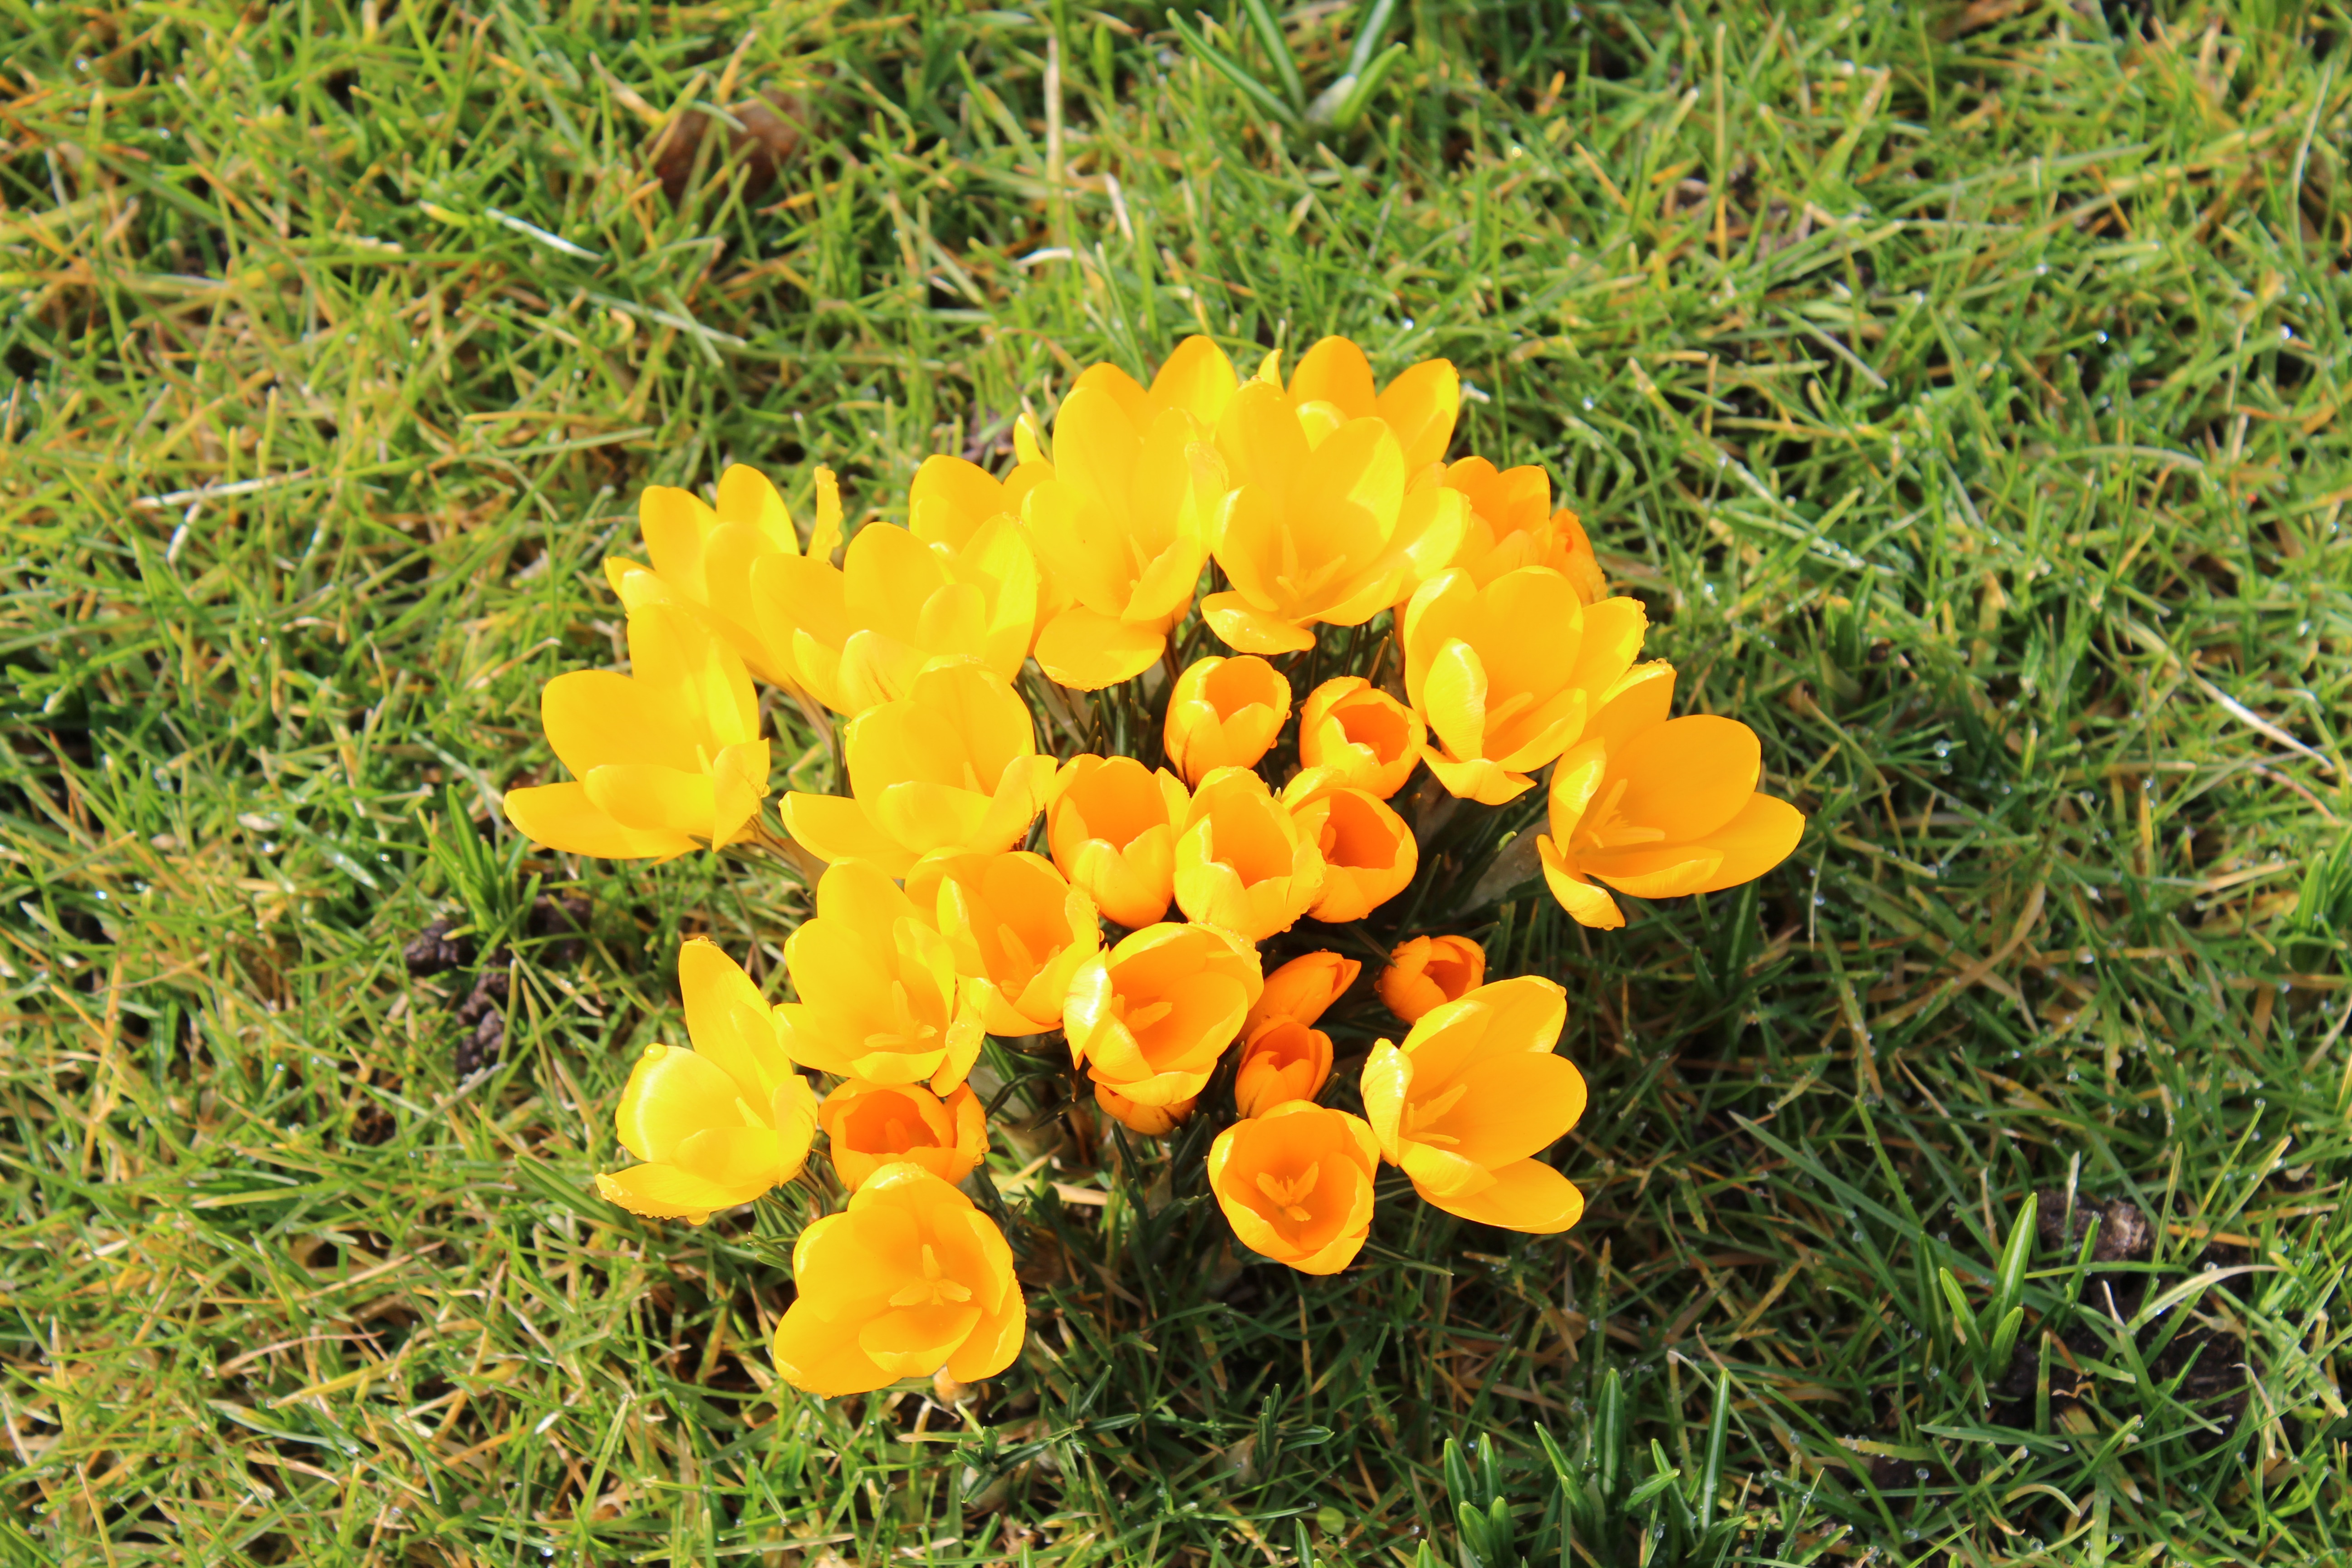
plant, lawn, meadow, prairie, flower, spring, yellow, flora, wildflower, flowers, crocus, evening primrose, flowering plant, eschscholzia californica, land plant